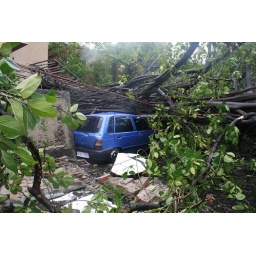
car crushed by tree